Midtown Miami

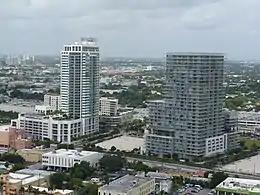
Midtown Miami, June 2012

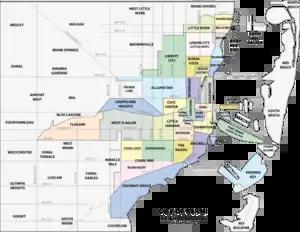
Midtown is a small sub-district cut out of Edgewater and Wynwood, within the City of Miami

Midtown Miami is the collective term for the Wynwood and Edgewater neighborhoods of Miami, Florida. It is located north of Downtown and south of the Miami Design District and is roughly bound by North 20th Street to the south, I-195 to the north, I-95 to the west, and Biscayne Bay to the east.